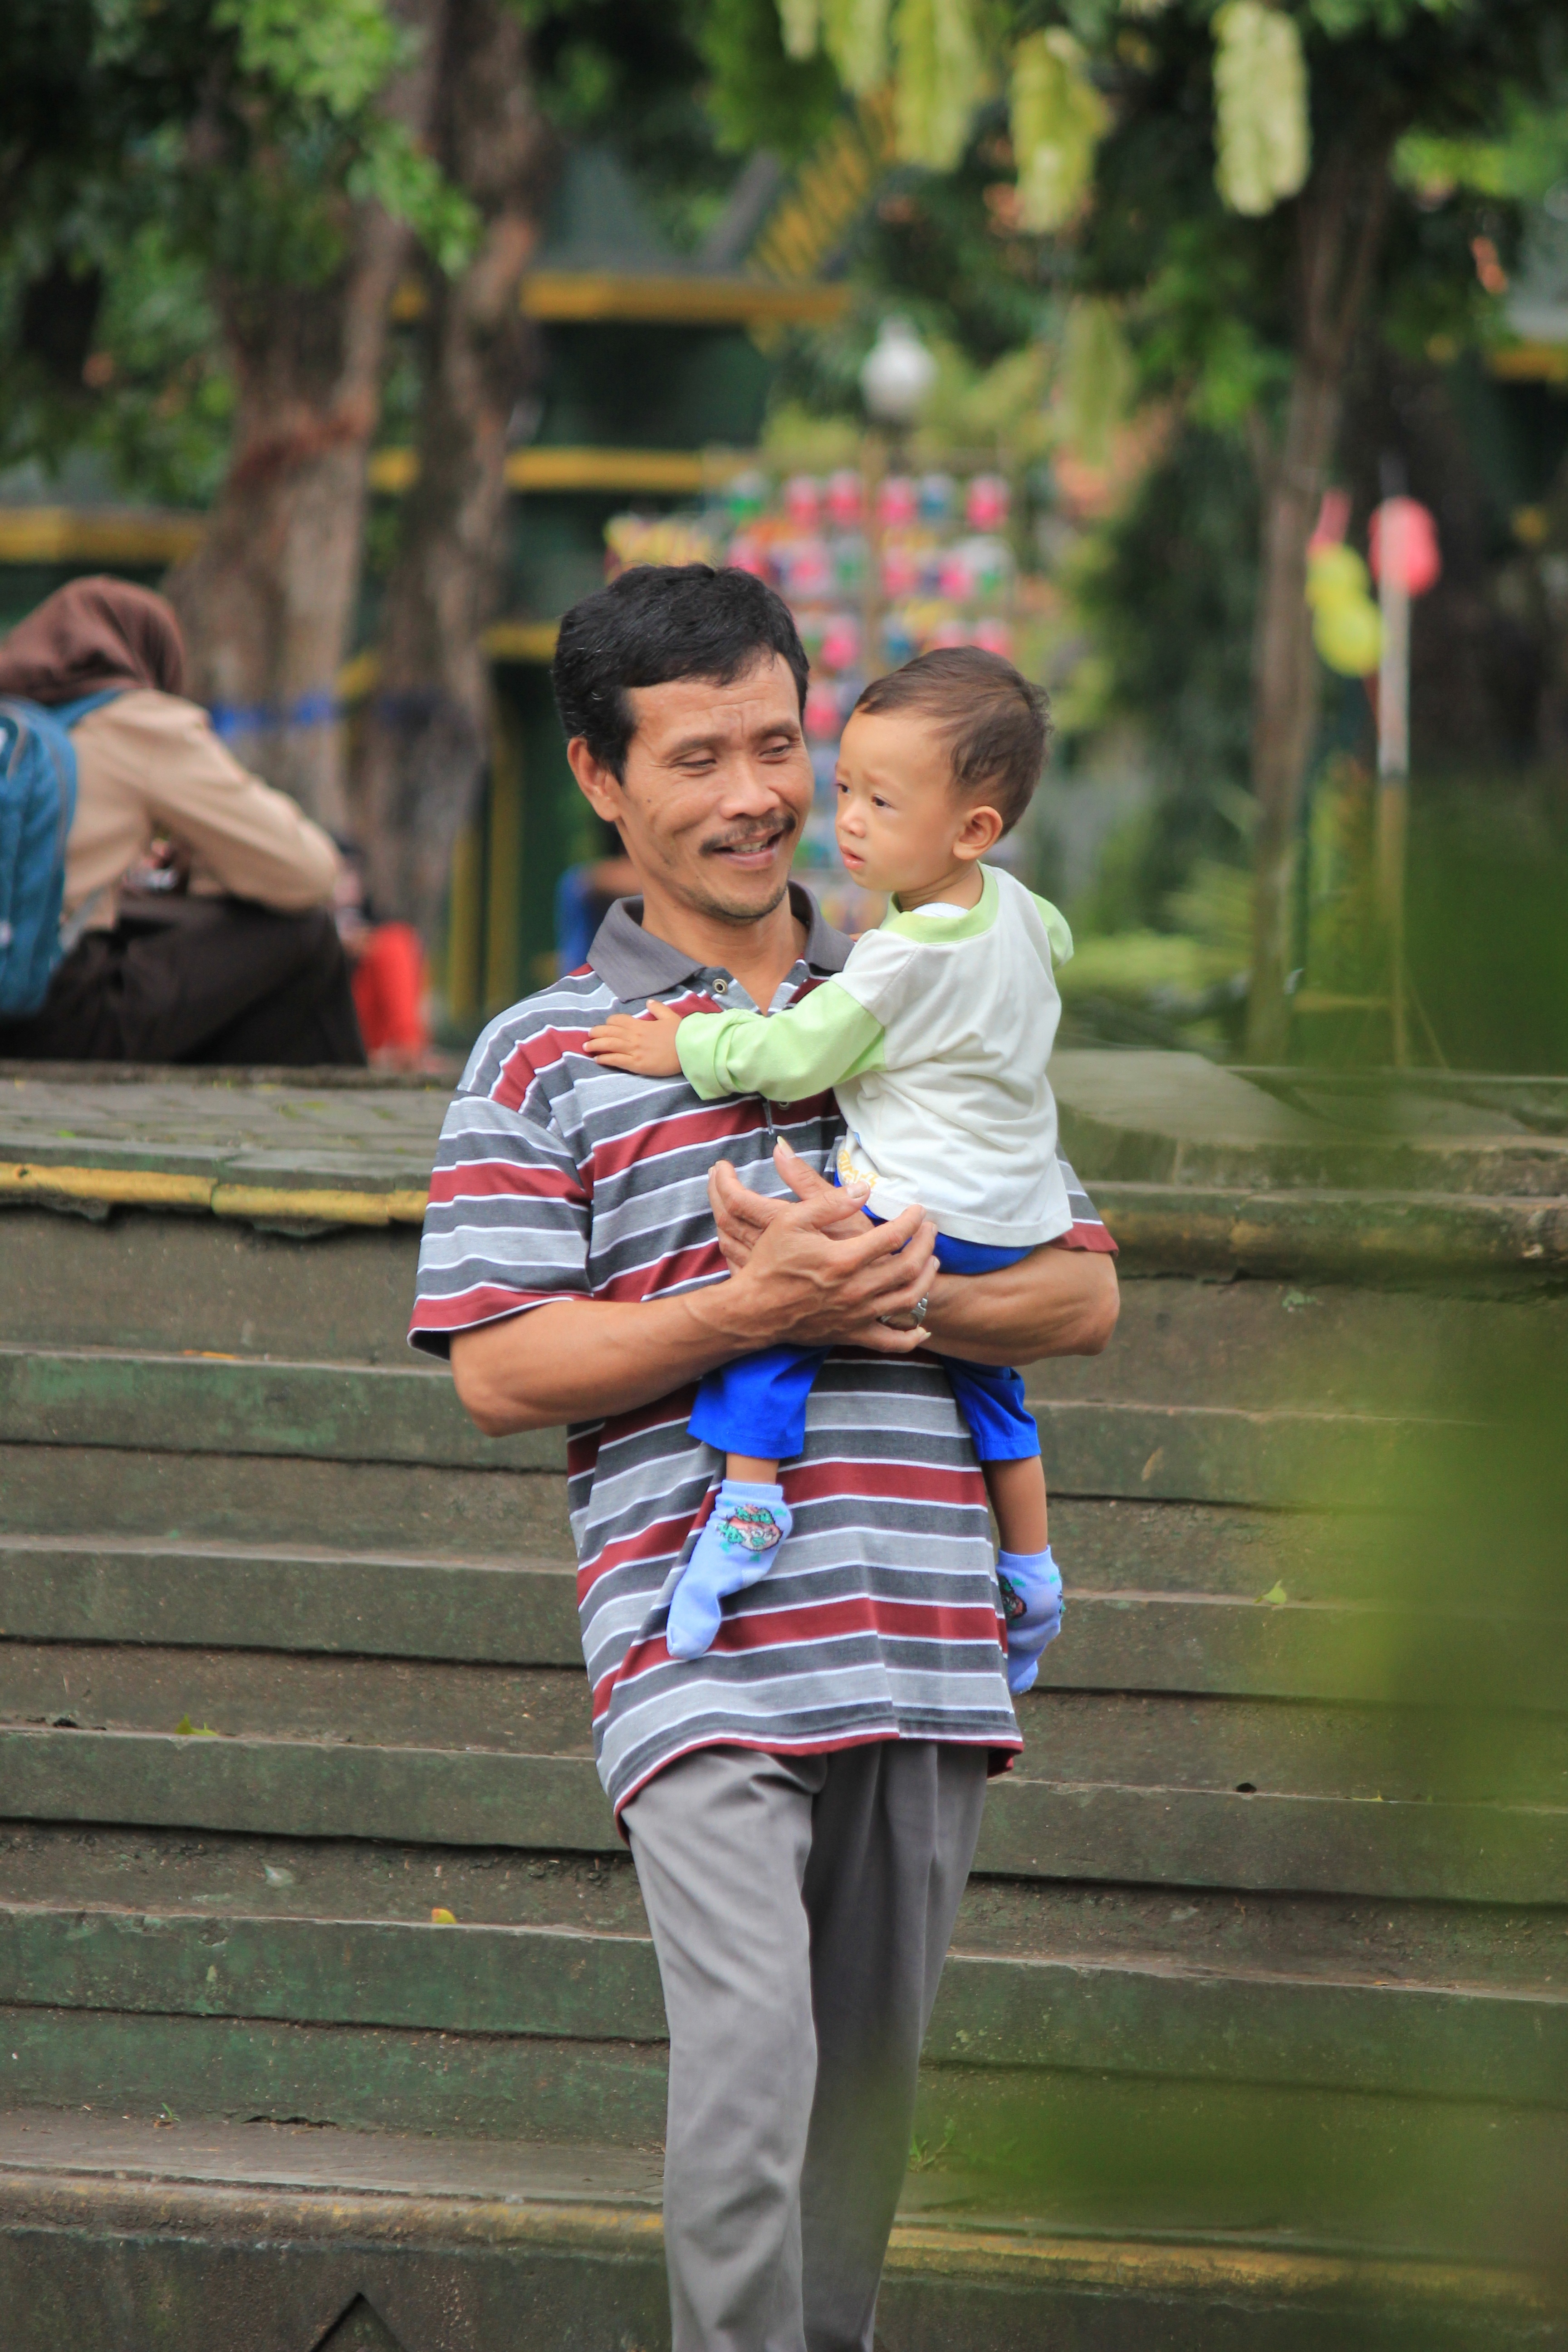
man, outdoor, person, people, male, love, father, child, son, family, gender